Georgy Golitsyn

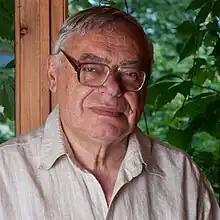
Georgy Golitsyn in 2011

Georgy Sergeyevich Golitsyn (born January 23, 1935, in Moscow) is a Russian scientist in the field of Atmospheric Physics, full member of the Academy of Sciences of the USSR (later of Russia) since 1987, Editor-in-Chief of Izvestiya, Atmospheric and Oceanic Physics, member of the Academia Europaea since 2000. He is a member of the princely house of Golitsyn. His father is the Russian writer Sergei Mikhailovich Golitsyn.